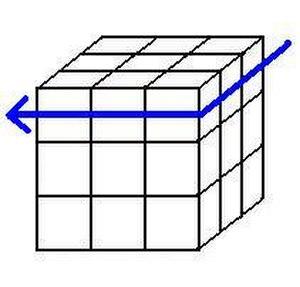
Notation pour le Rubik's Cube, tourner la face haut (up-layer) dans le sens des aiguilles (U)